Gyeran-mari
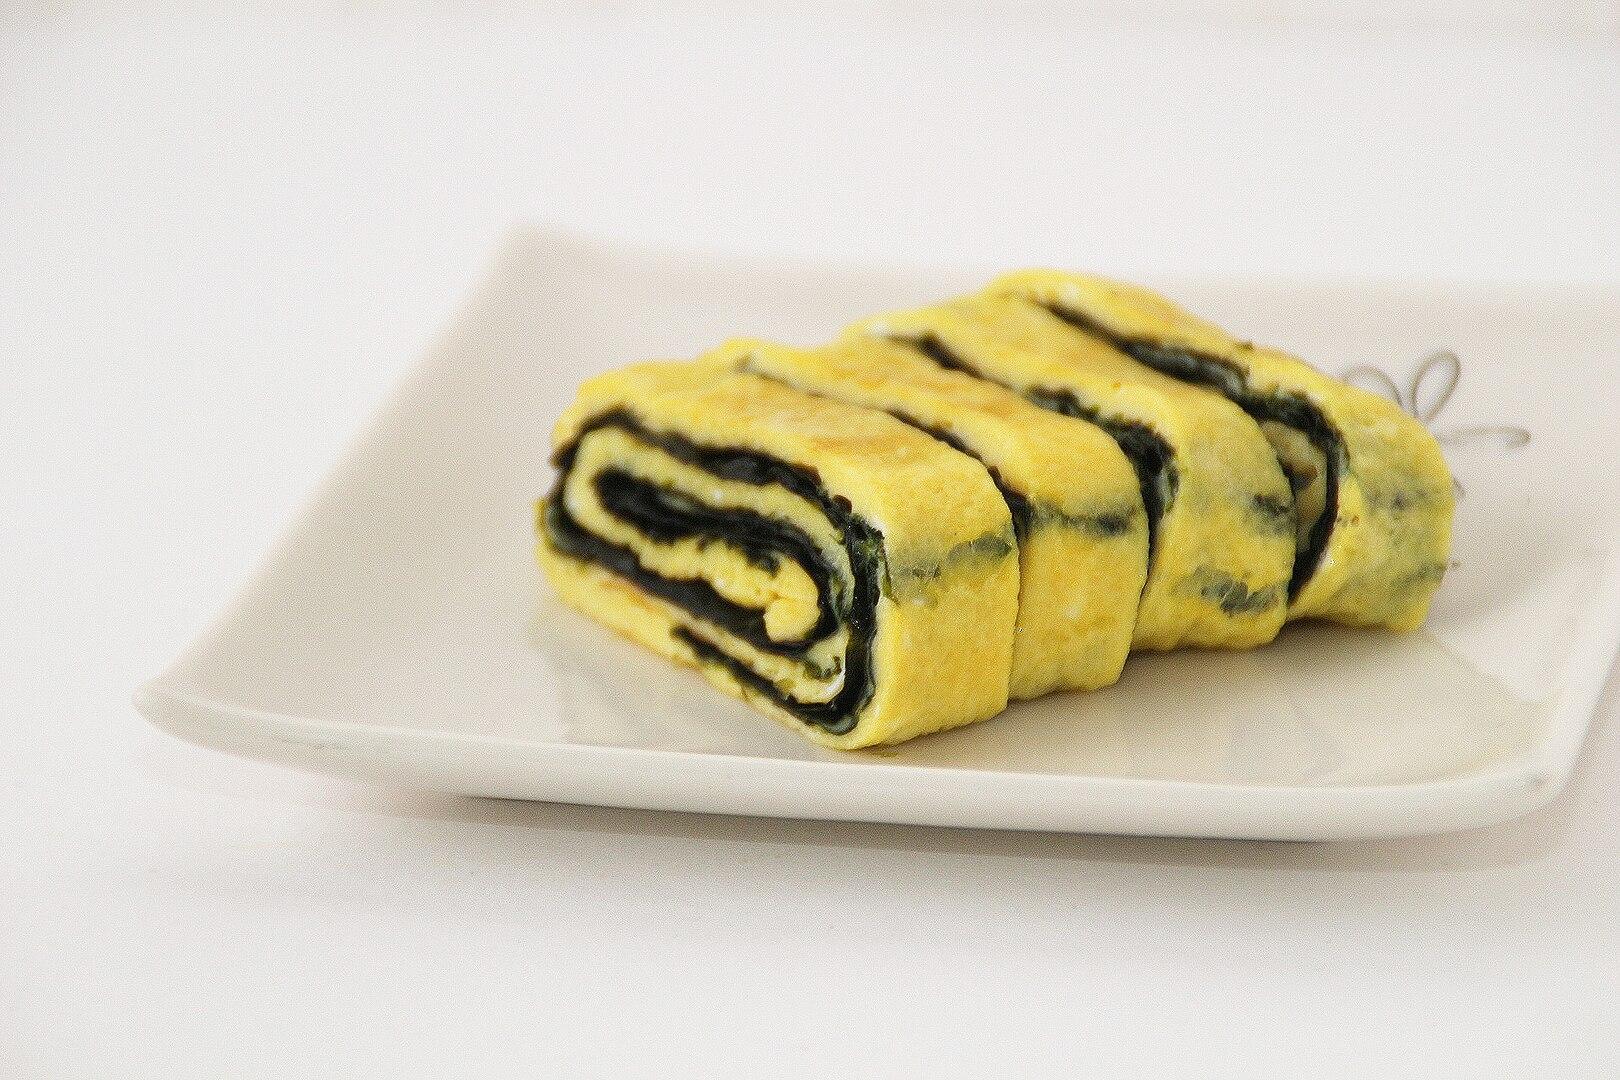
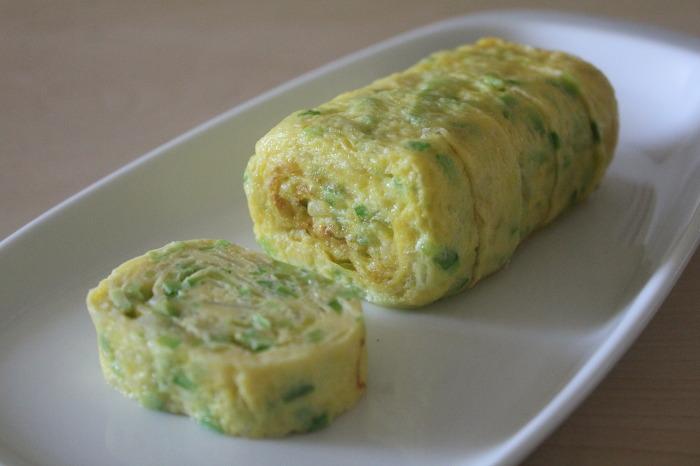
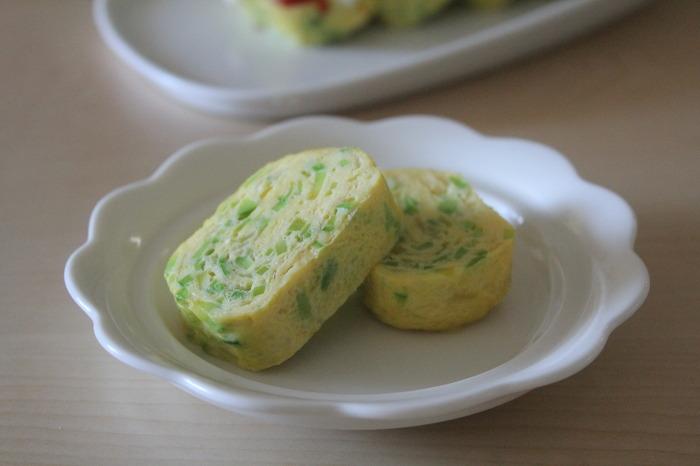
Also known as:
ban - Balinese: Gyeran-mari
fr - French: Gyeran-mari
id - Indonesian: Gyeran-mari
it - Italian: Gyeran mari
ja - Japanese: ケランマリ
jv - Javanese: Gyeran-mari
ko - Korean: 계란말이
vi - Vietnamese: Gyeran-mari
Category: egg (omellete)
Cuisine: South Korean, North Korean
Associated cuisines: South Korean, North Korean
Area: South Korea, North Korea
Countries: South Korea, North Korea
Region: Eastern Asia, , , ,
The dish is made with beaten eggs mixed with several finely diced ingredients, fried and rolled.